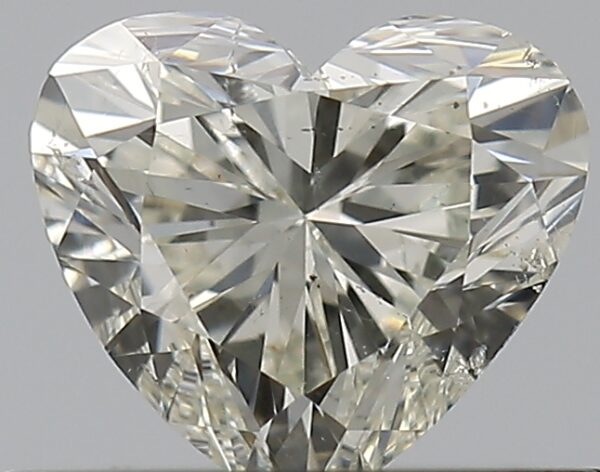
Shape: heart
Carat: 0.51
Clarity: SI1
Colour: L
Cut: EX
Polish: EX
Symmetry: VG
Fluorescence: F
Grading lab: GIA
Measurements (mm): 4.84 x 5.44 x 3.24